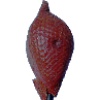
Label: Salak 1